Fortifications of Gibraltar

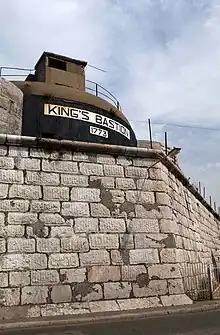
King's Bastion, built between 1773 and 1776. The armoured iron casemate was added in the 1860s.

Funds were scarce in the 1760s but a number of improvements were made to the North Front defences and the sea wall from South Bastion to Europa Point, which was severely damaged by a great storm in 1766. Green spent several years reviewing the state of the fortifications and developing a plan to improve them. He sent a report to the Board of Ordnance in London in 1762 and another in 1768. The following year he travelled to London to present his conclusions to a commission appointed by William Pitt the Elder. He summed up his three principal aims as being to prevent a possible landing by sea; to improve the quality of the garrison and its provisioning; and to keep the enemy at a distance with artillery.